Tail

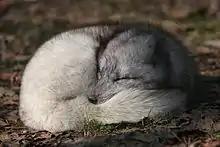
"Vulpes lagopus" (Arctic fox) sleeping with its tail wrapped as a blanket.

The tail is the elongated section at the rear end of a bilaterian animal's body; in general, the term refers to a distinct, flexible appendage extending backwards from the midline of the torso. In vertebrate animals that evolved to lose their tails (e.g. frogs and hominid primates), the coccyx is the homologous vestigial of the tail. While tails are primarily considered a feature of vertebrates, some invertebrates such as scorpions and springtails, as well as snails and slugs, have tail-like appendages that are also referred to as tails.